Highlow

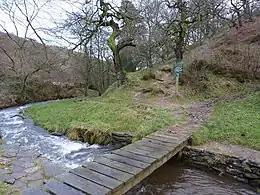
Footbridge at Stoke Ford

The parish is roughly bounded by the Bretton Brook to the west, the Derwent and Dunge Brook to the north, and Highlow Brook to the east and centre. Stoke Ford is where several paths meet by the convergence of the Bretton and Highlow streams. There are a number of springs found throughout the parish.